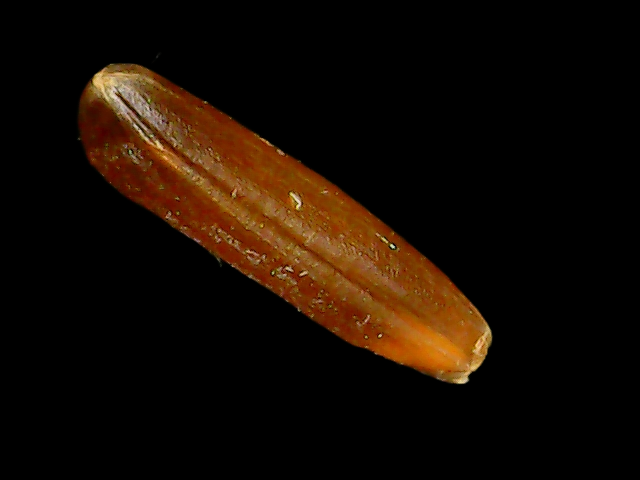
Rice variety: Binadhan20